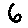
Label: 6